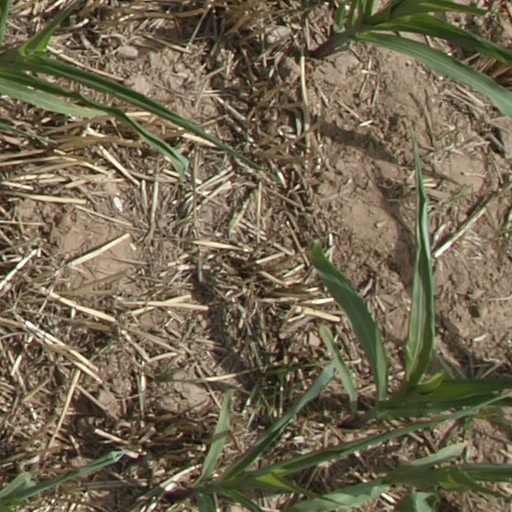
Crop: maize; corn